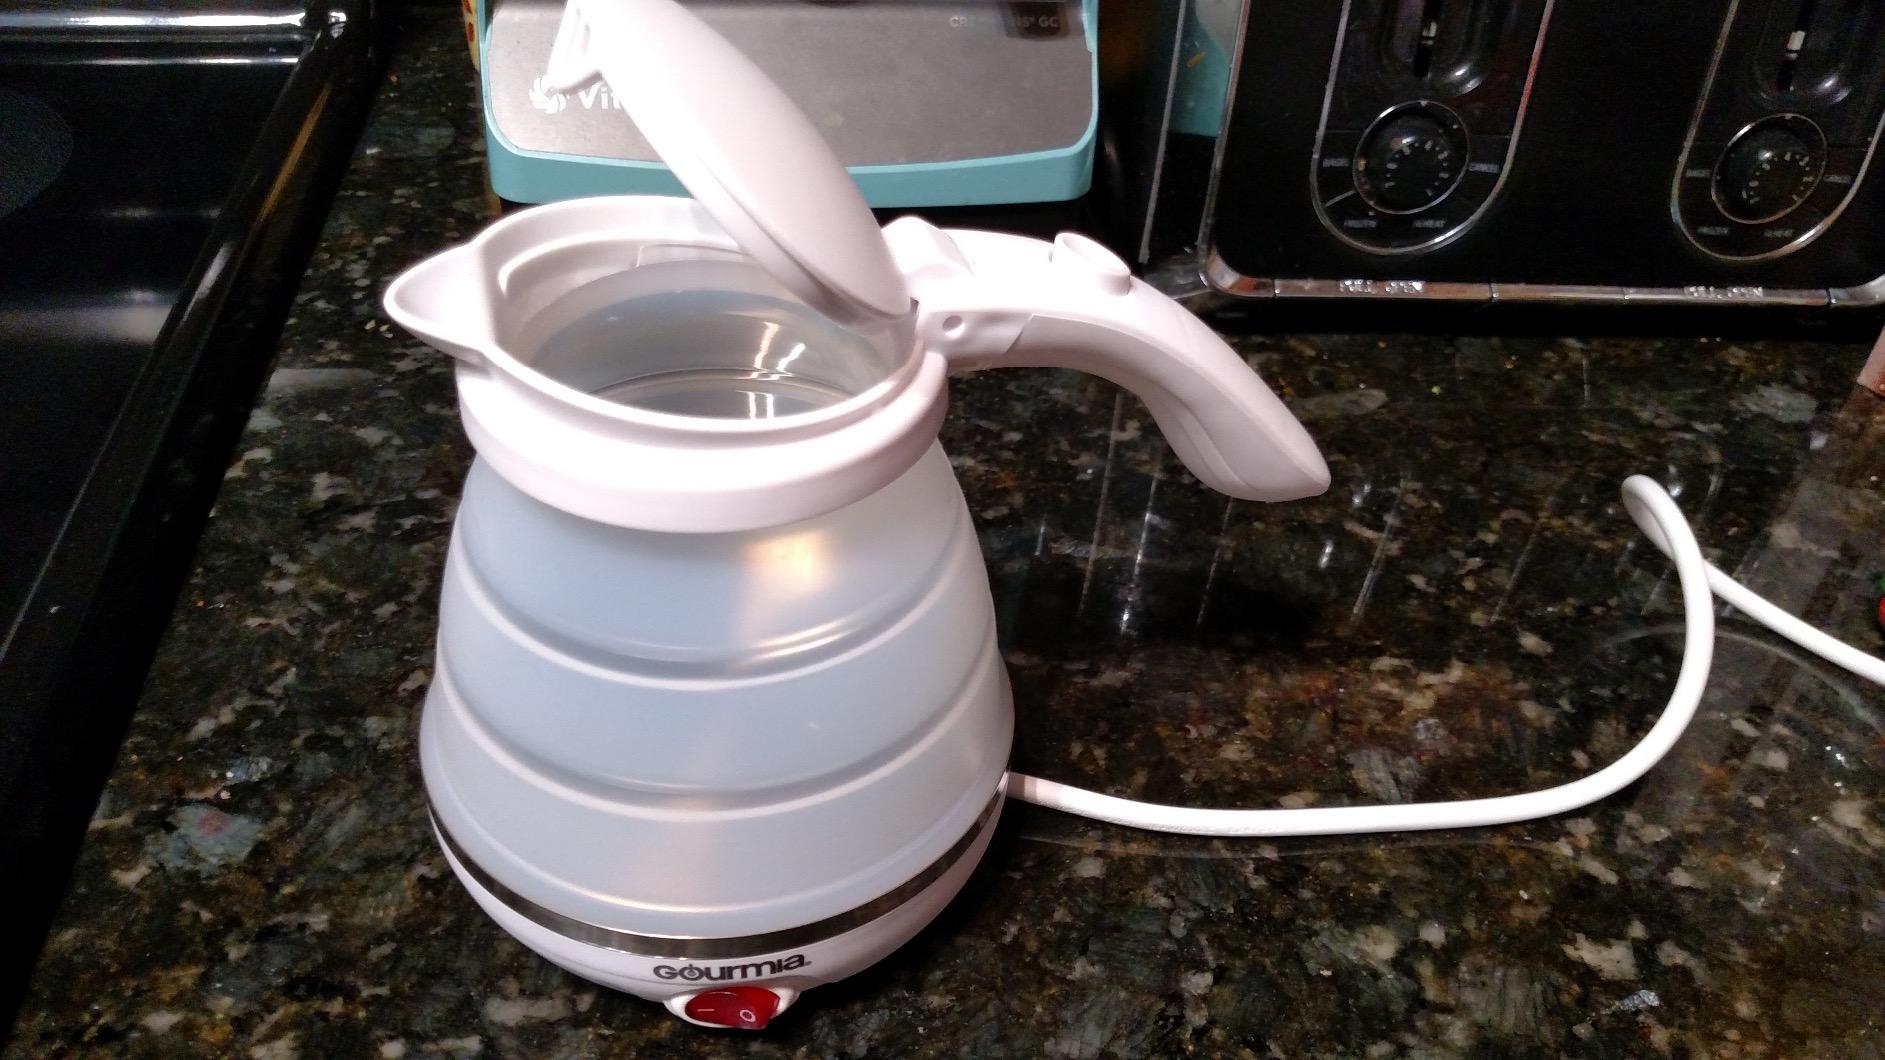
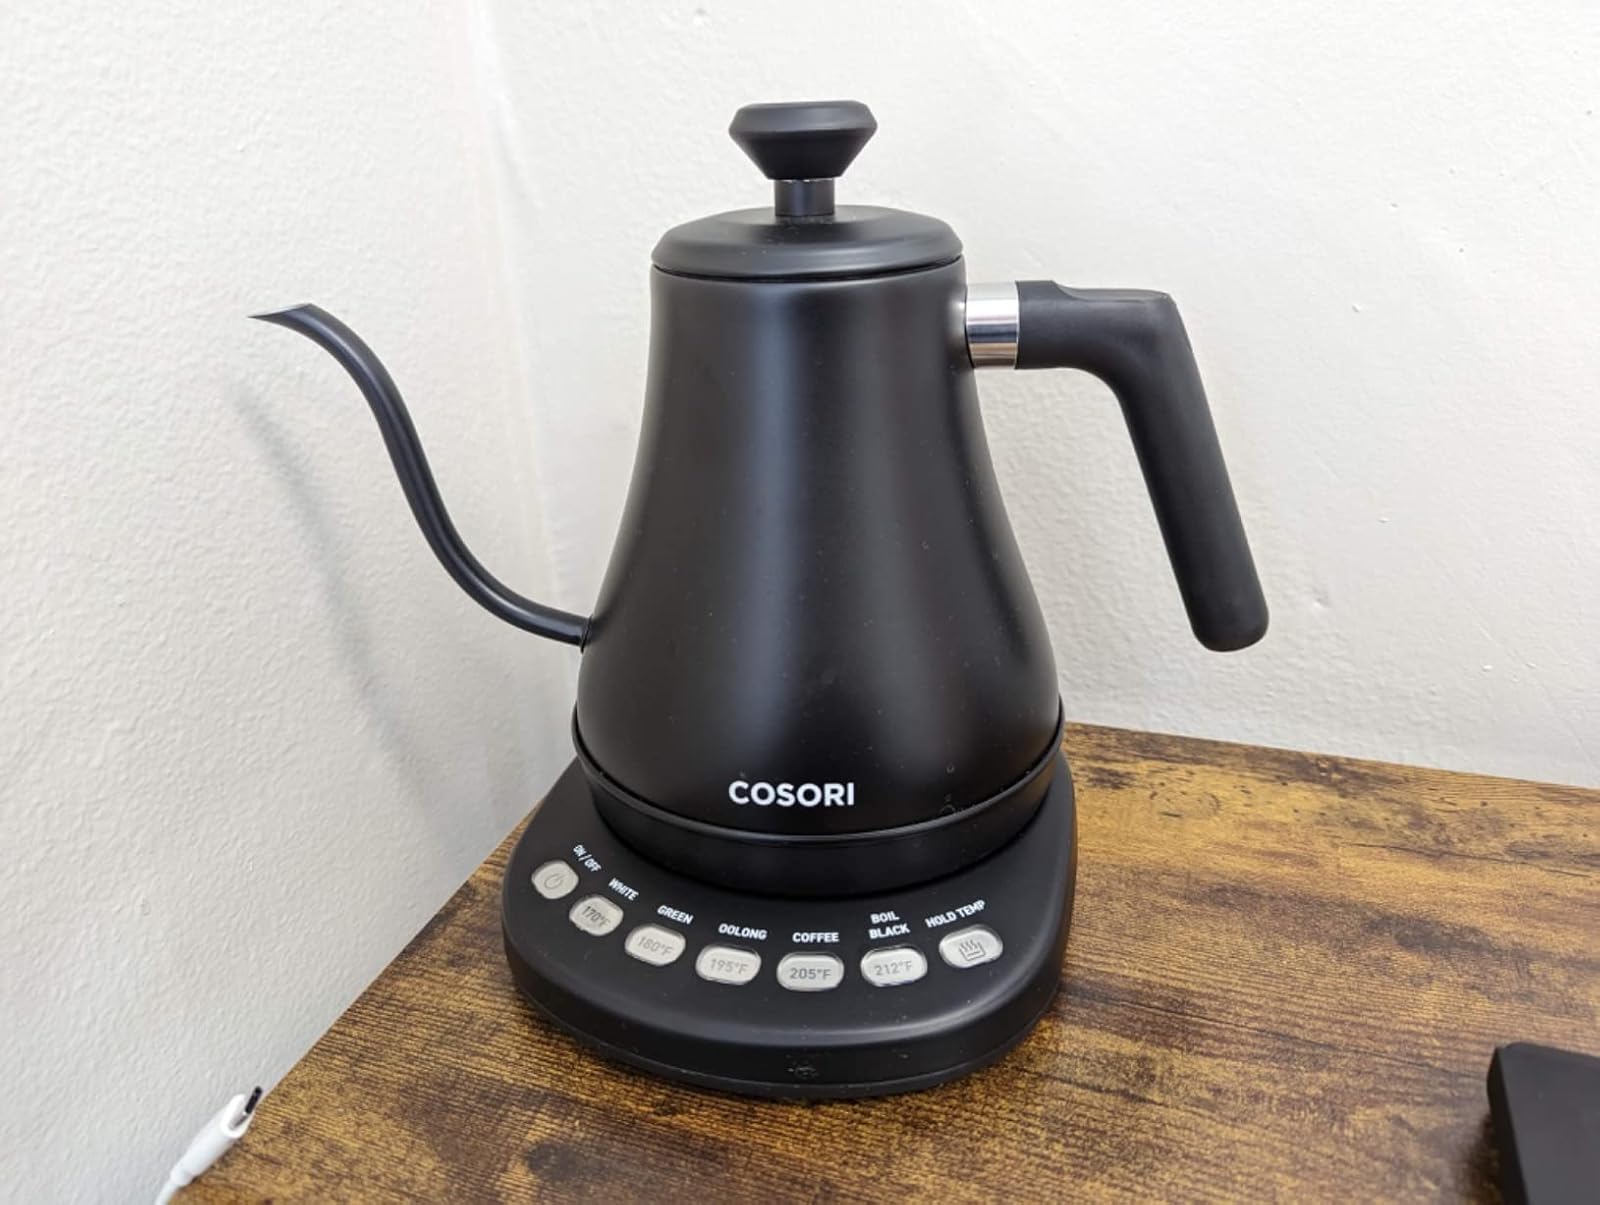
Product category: items_kettle
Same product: no